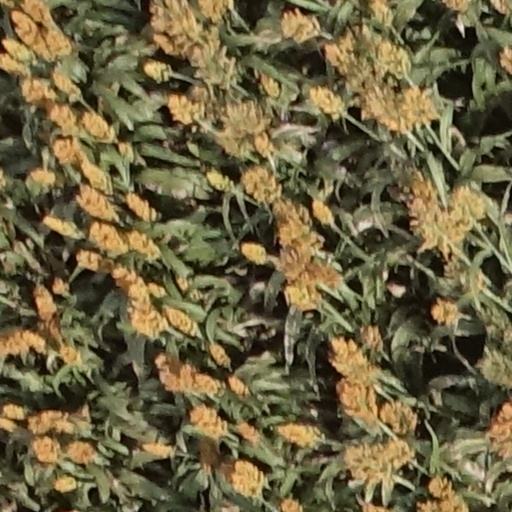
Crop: sorghum